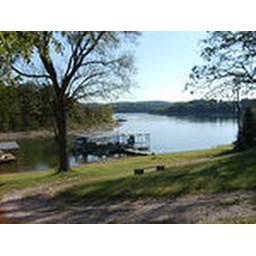
This is the feiw of table rock lake from the resort Fair Haven Cove in Cape Fair Missouri